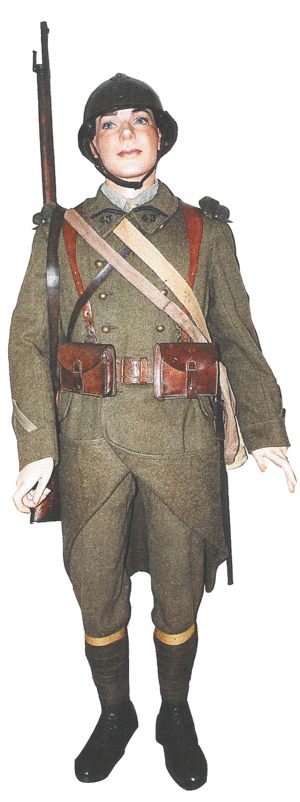
Au lendemain de l'armistice de la Première Guerre mondiale en 1918, l'Armée française était considérée comme la meilleure armée du monde.